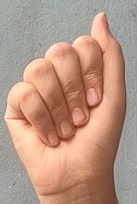
ASL sign: A